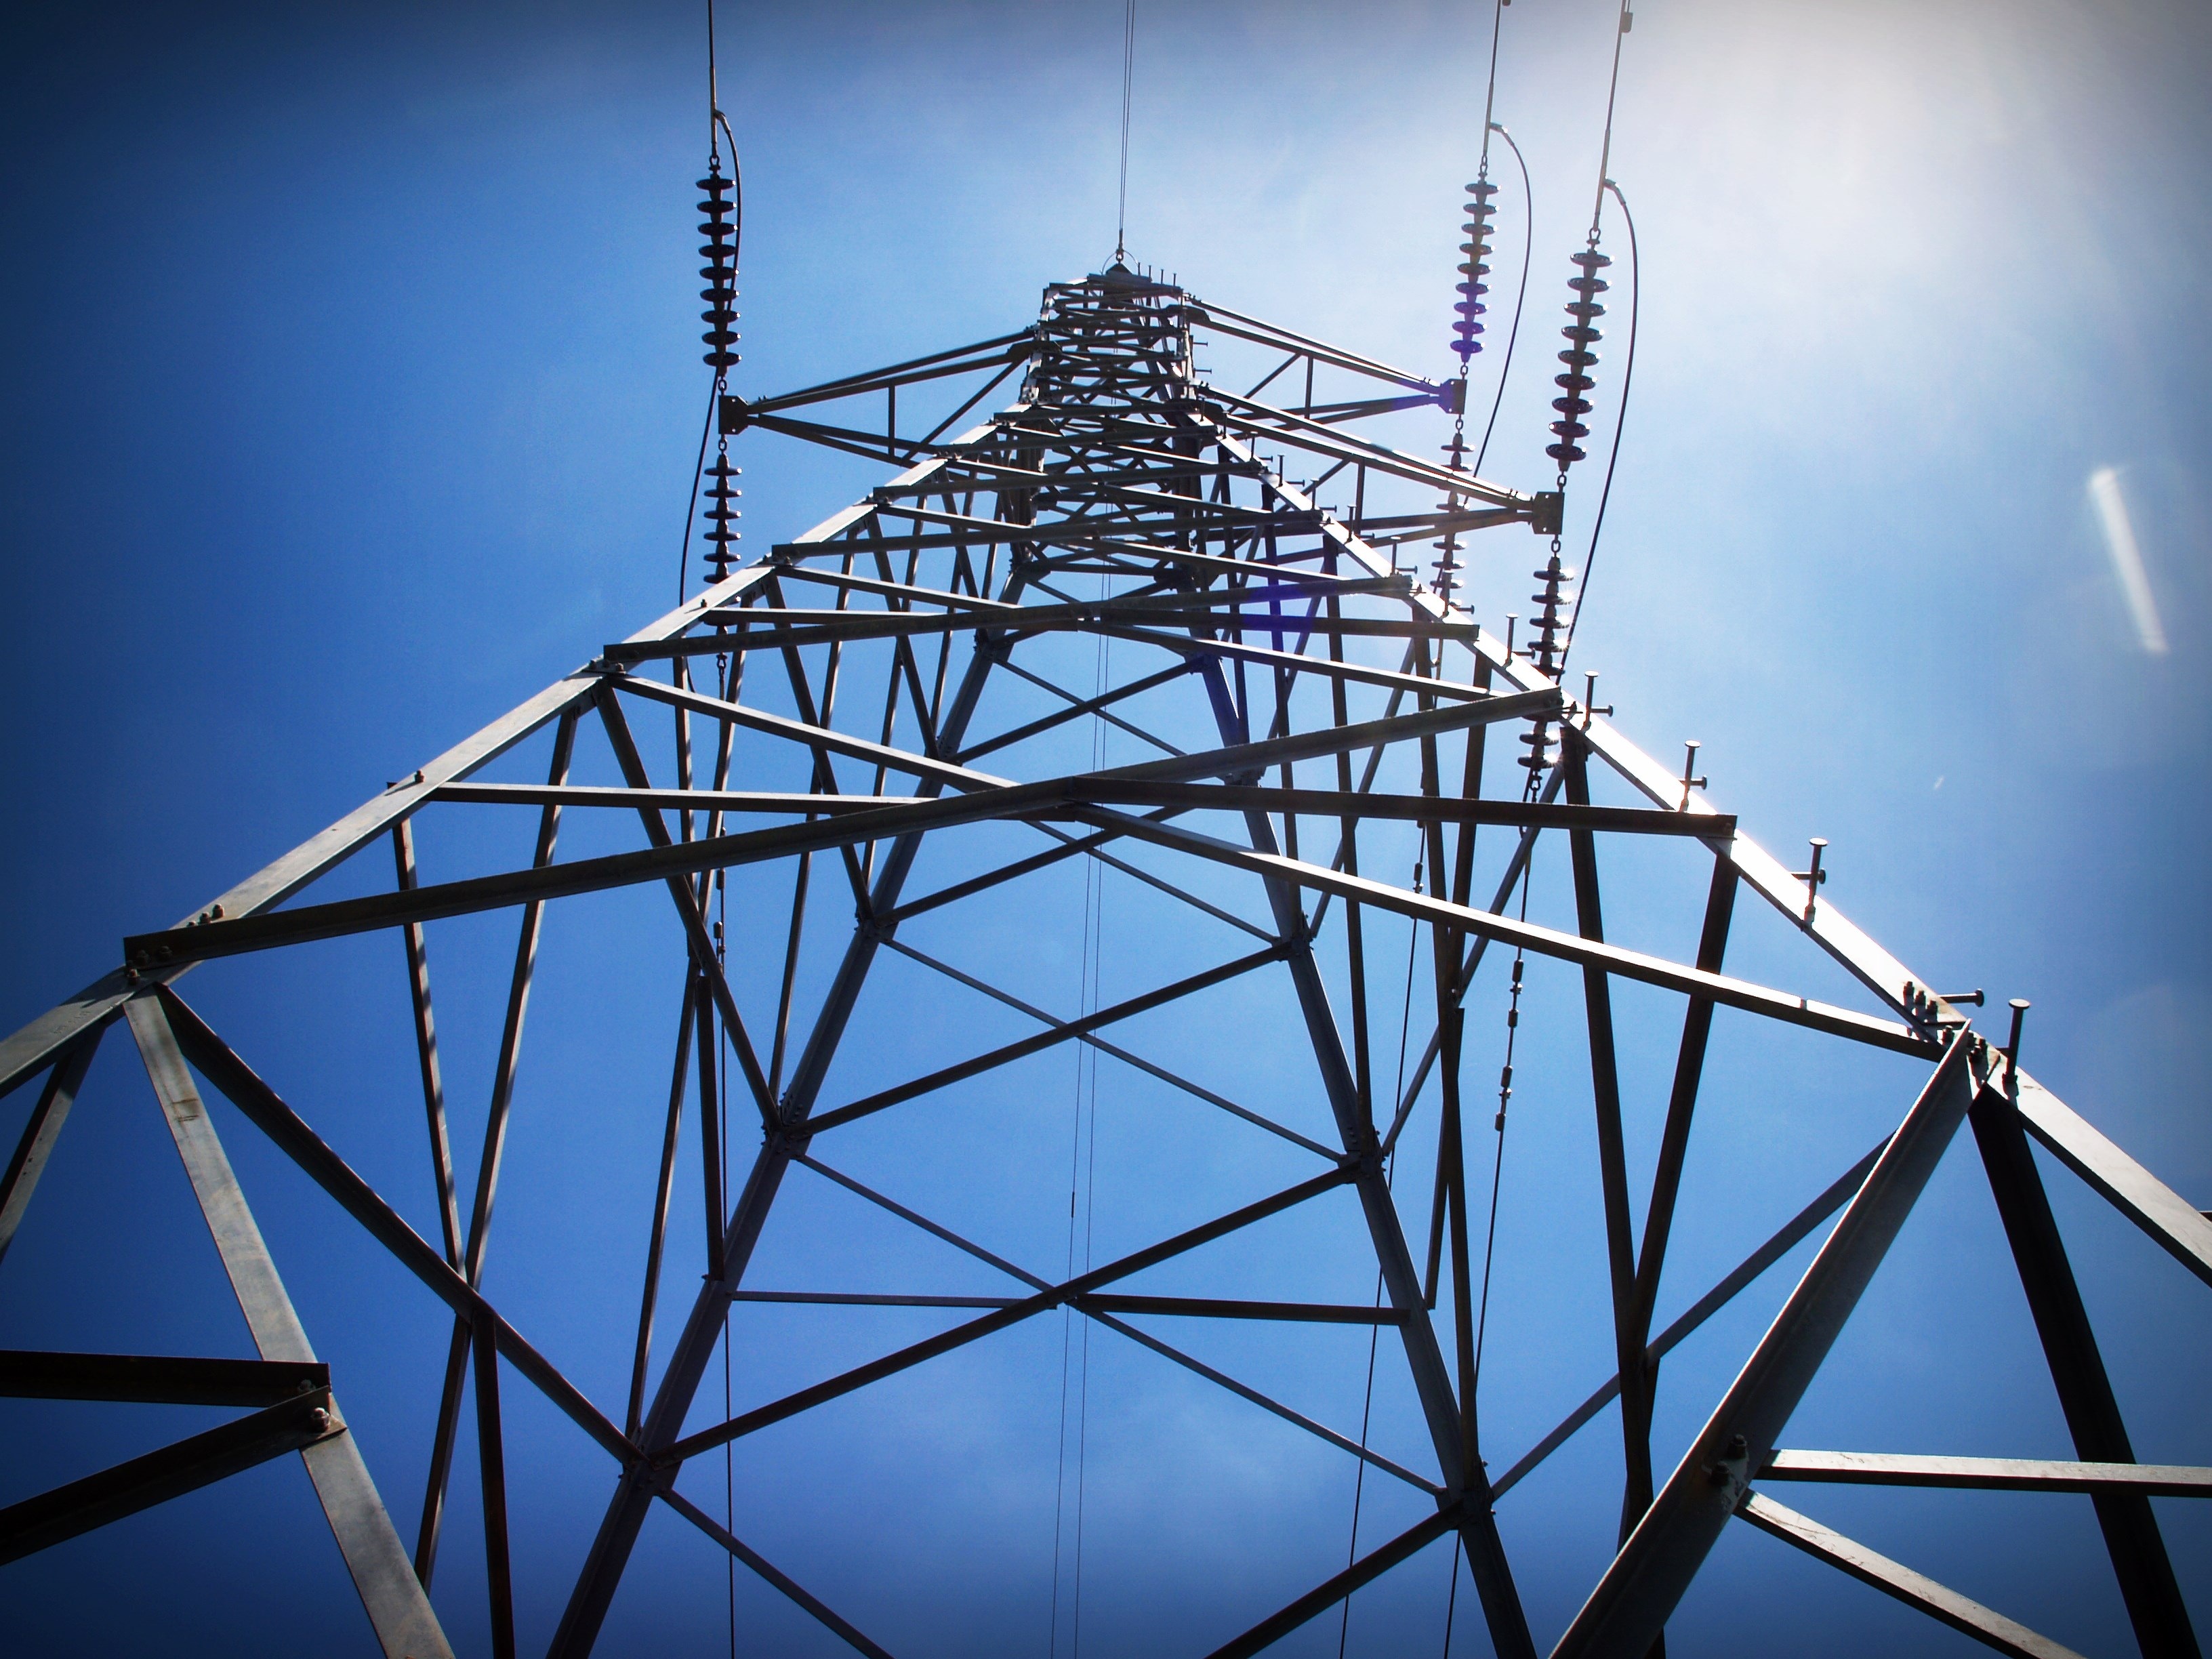
sky, perspective, line, ferris wheel, tower, power line, mast, blue, electricity, infrastructure, symmetry, tourist attraction, low angle shot, transmission tower